Mesopredator release hypothesis

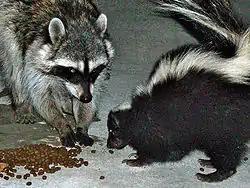
Raccoons ("Procyon lotor") and skunks ("Mephitis mephitis") are mesopredators. Here they share cat food in a suburban backyard.

The mesopredator release hypothesis is an ecological theory used to describe the interrelated population dynamics between apex predators and mesopredators within an ecosystem, such that a collapsing population of the former results in dramatically increased populations of the latter. This hypothesis describes the phenomenon of trophic cascade in specific terrestrial communities.